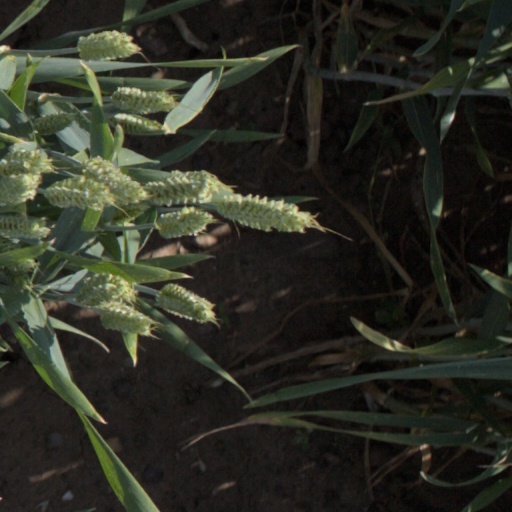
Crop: wheat